Sky position (RA, Dec in degrees): 128.669, 9.446
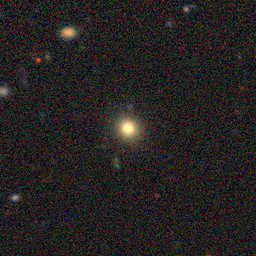
Galaxy morphology: Round Smooth Galaxies